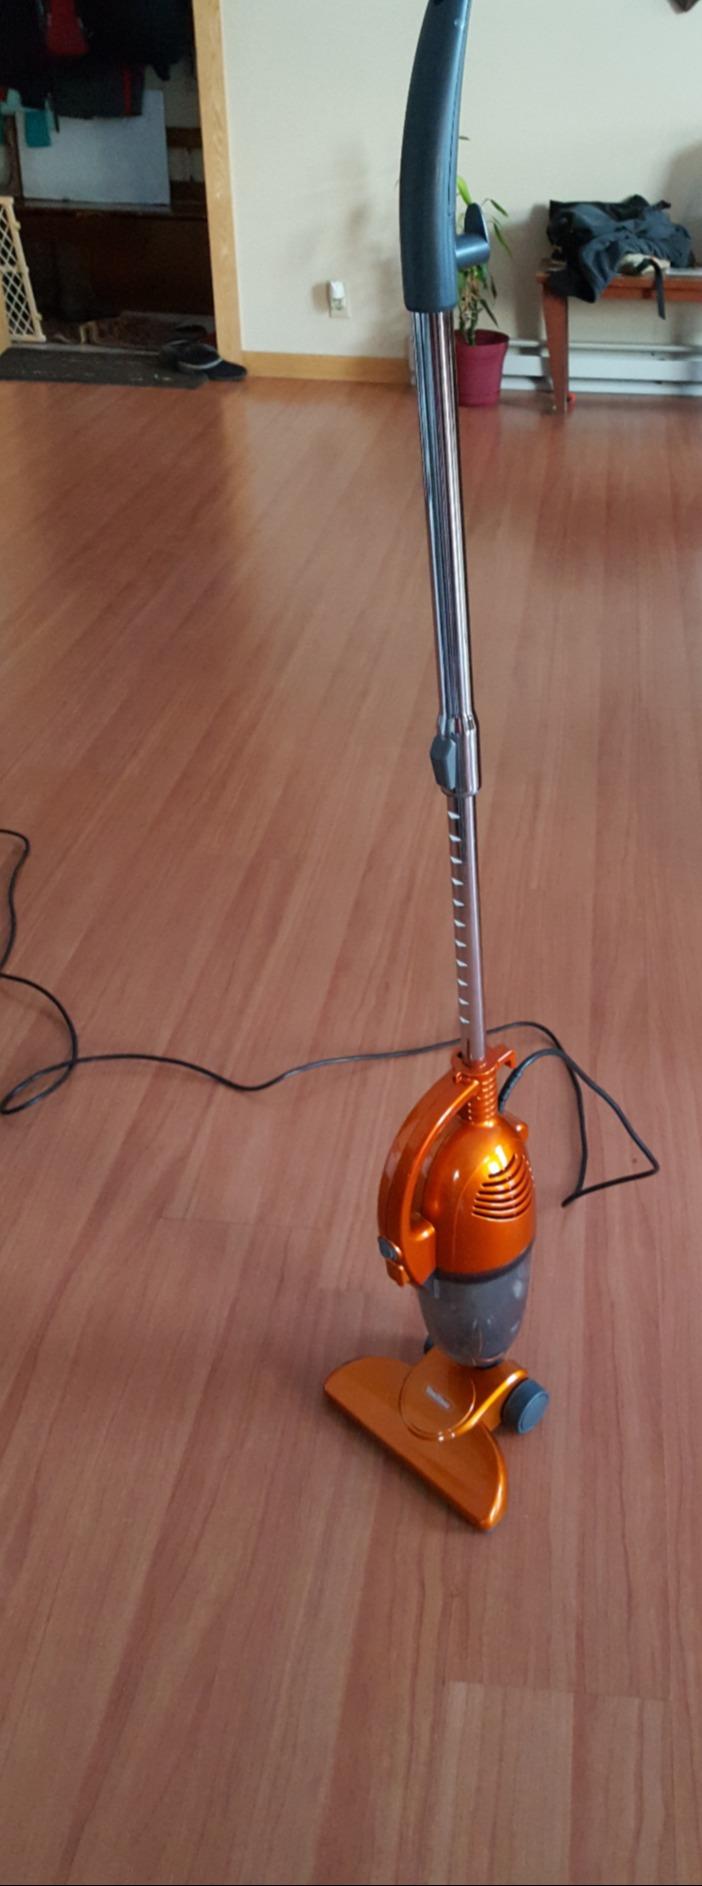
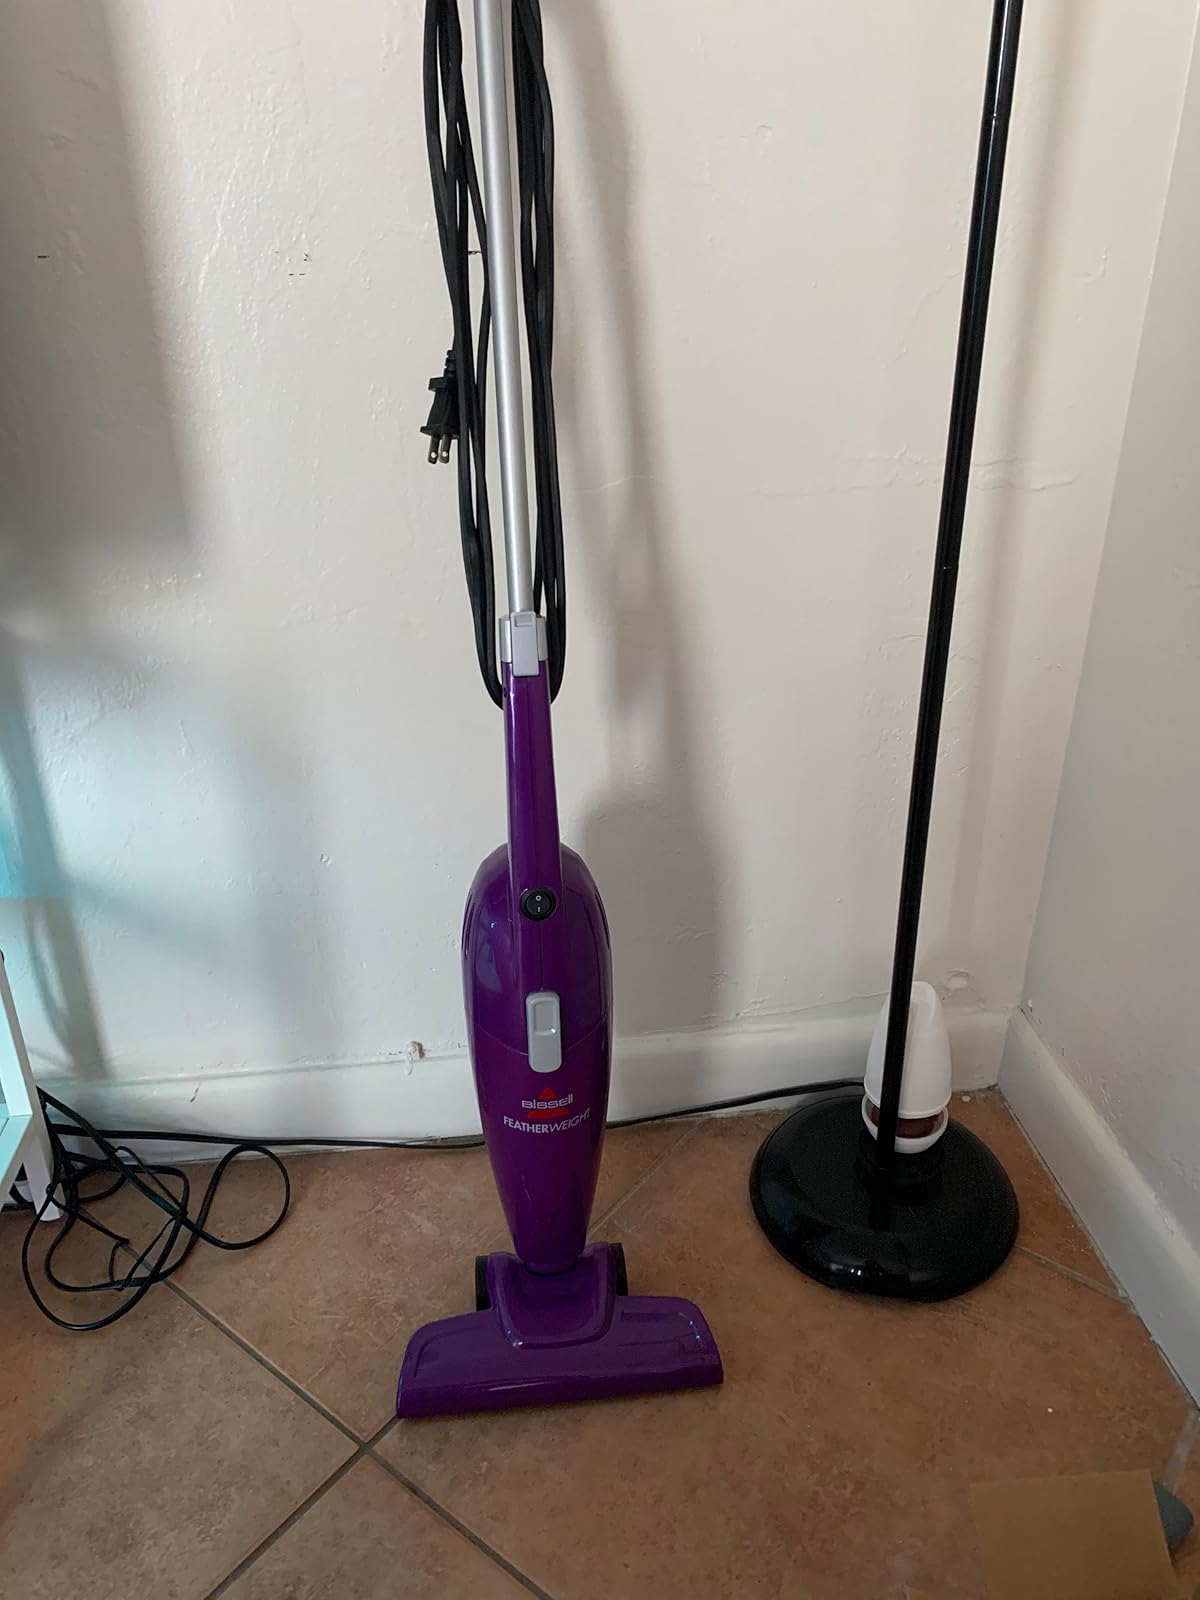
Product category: items_vacuum
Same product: no